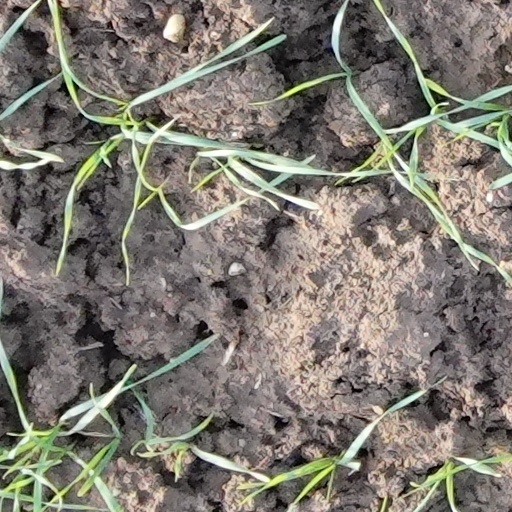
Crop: wheat